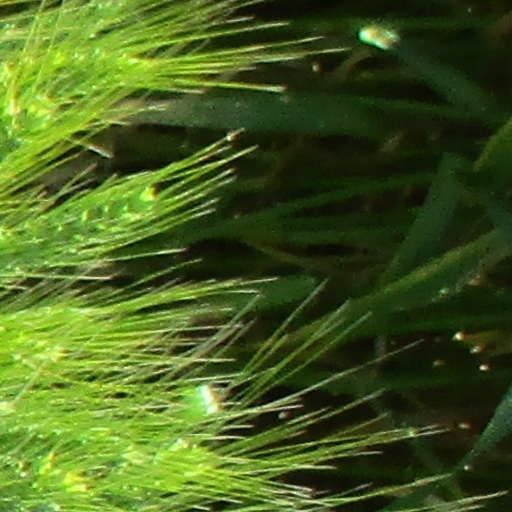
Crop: wheat